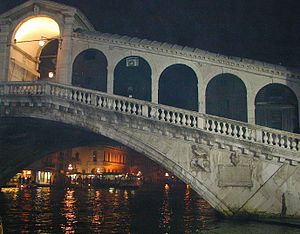
Rialtobroen
Detaljer fra broen
Rialtobroen er den ældste af de fire broer over Canal Grande i Venedig i Italien.